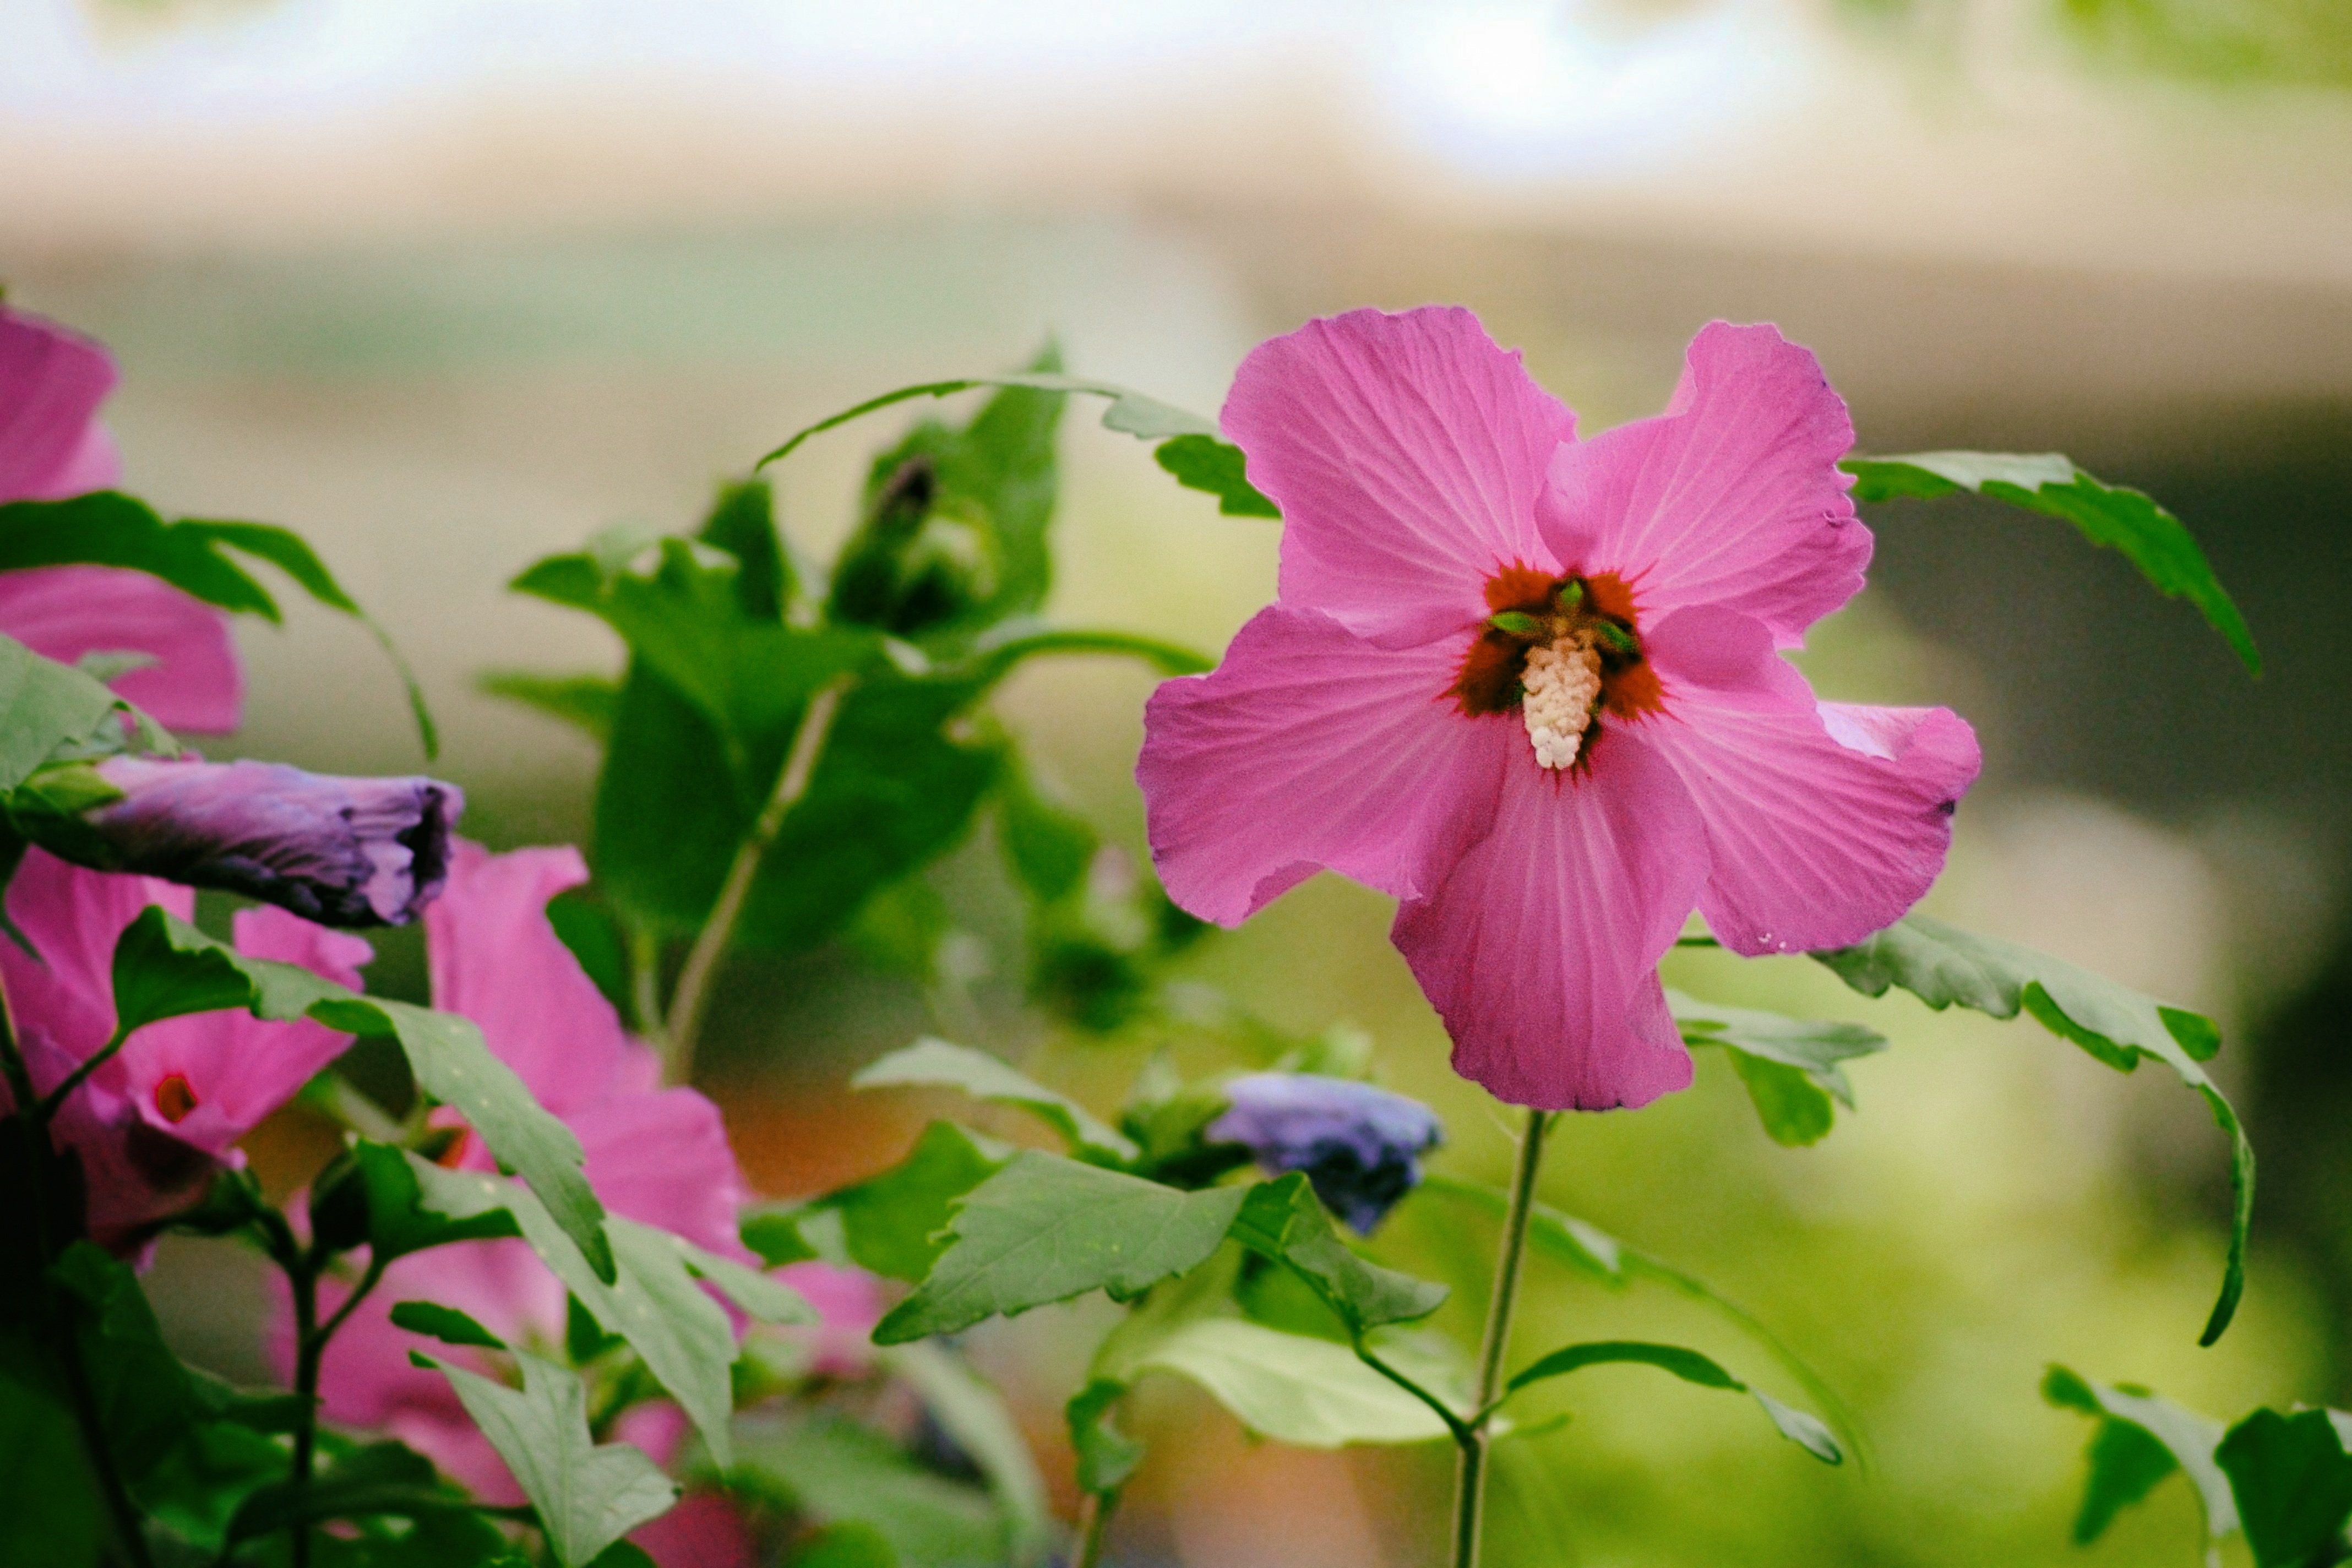
nature, blossom, plant, flower, petal, bloom, summer, green, botany, garden, pink, flora, wildflower, close up, hibiscus, pink flower, macro photography, flowering plant, annual plant, land plant, violet family